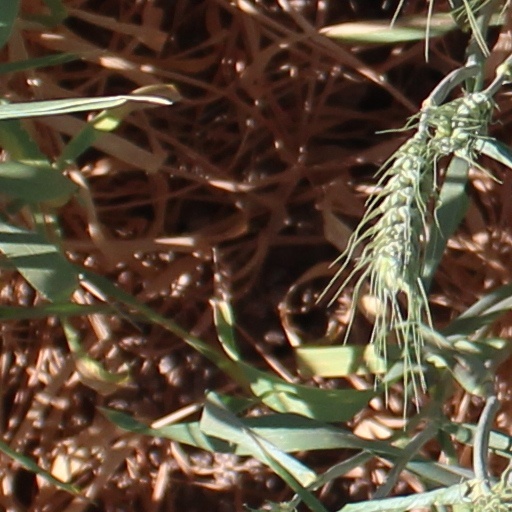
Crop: wheat